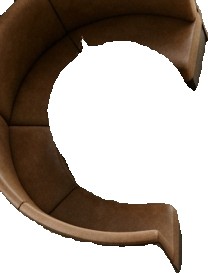
Surface category: sofa